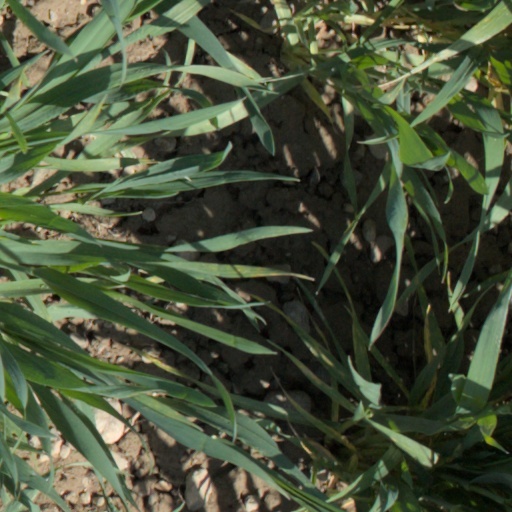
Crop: wheat